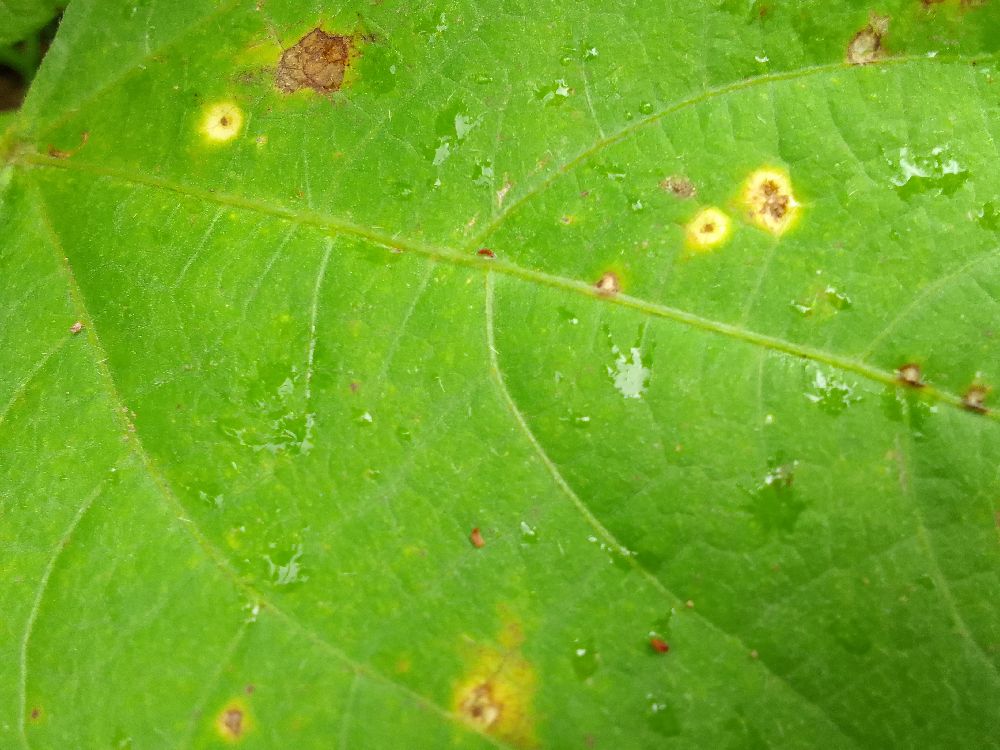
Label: rust